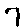
Label: 7